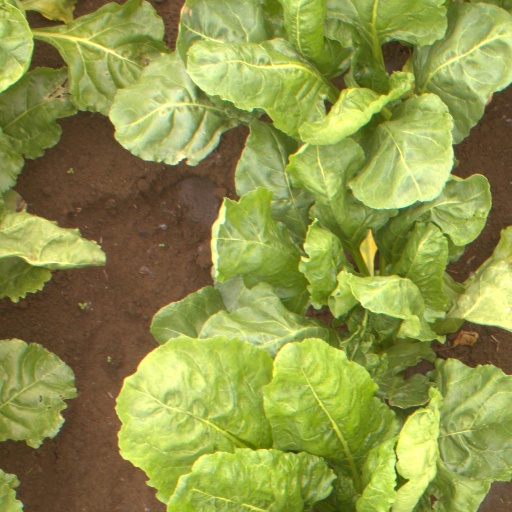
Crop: sugar beet